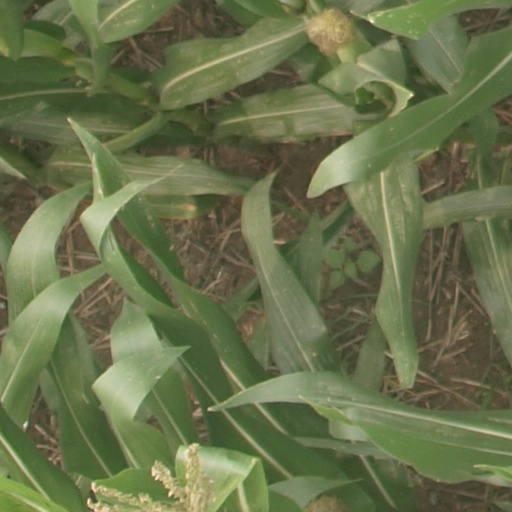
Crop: maize; corn